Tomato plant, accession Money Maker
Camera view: bottom (45 deg); turntable rotation: 30 degrees
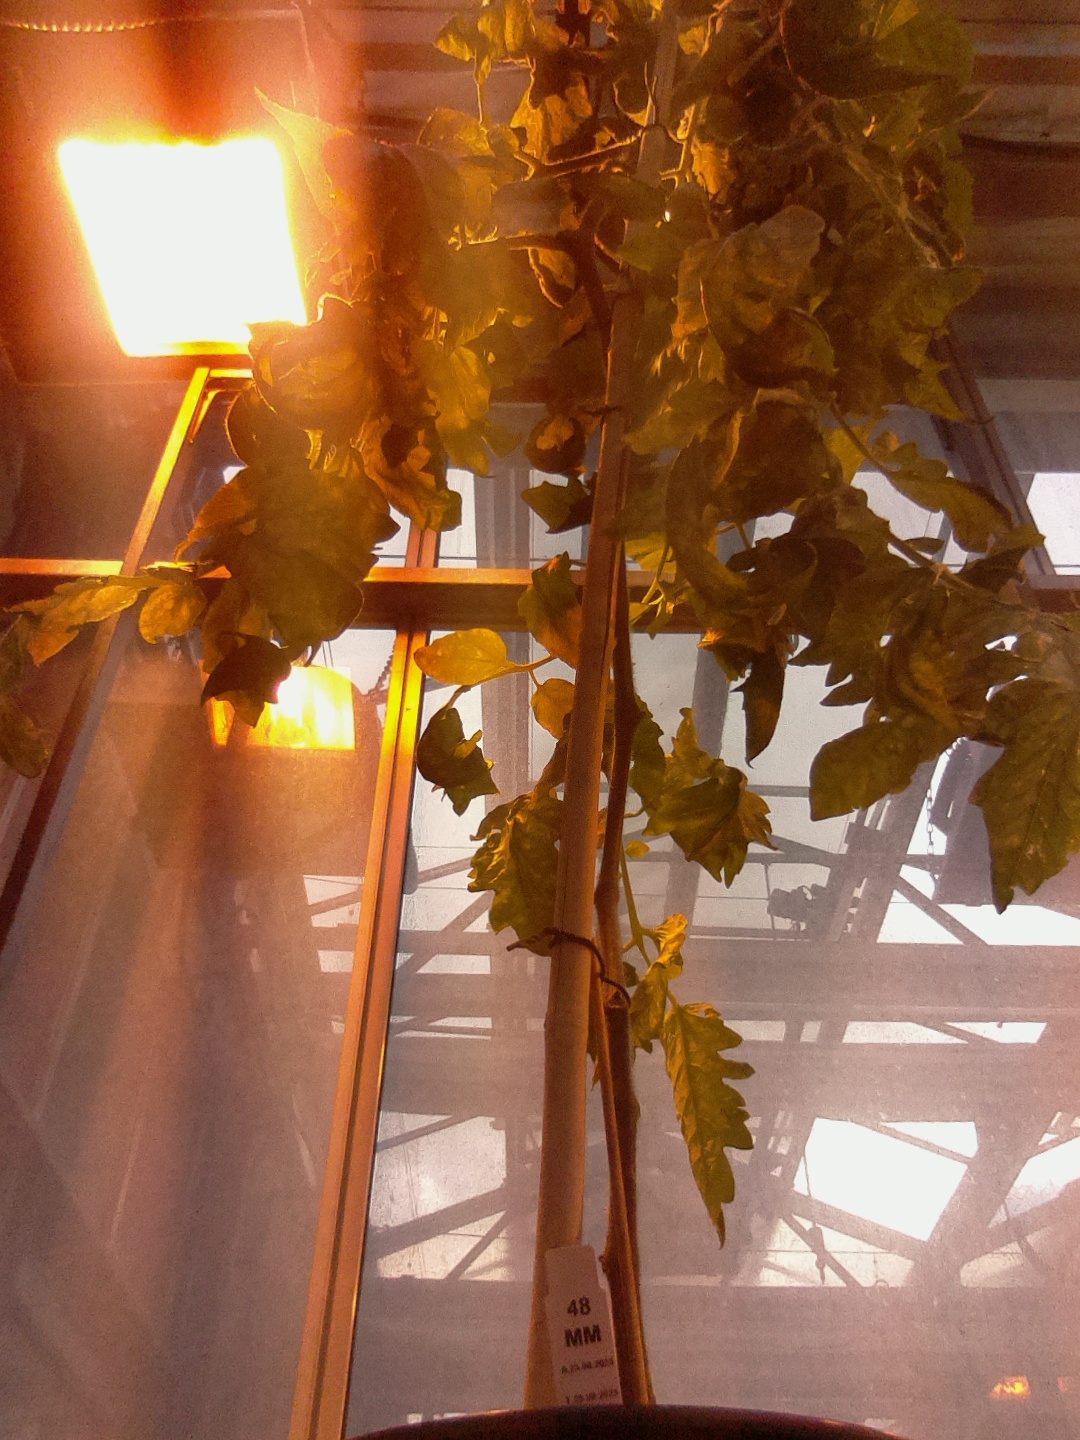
BBCH growth stage 76: 60%-70% of final fruit size